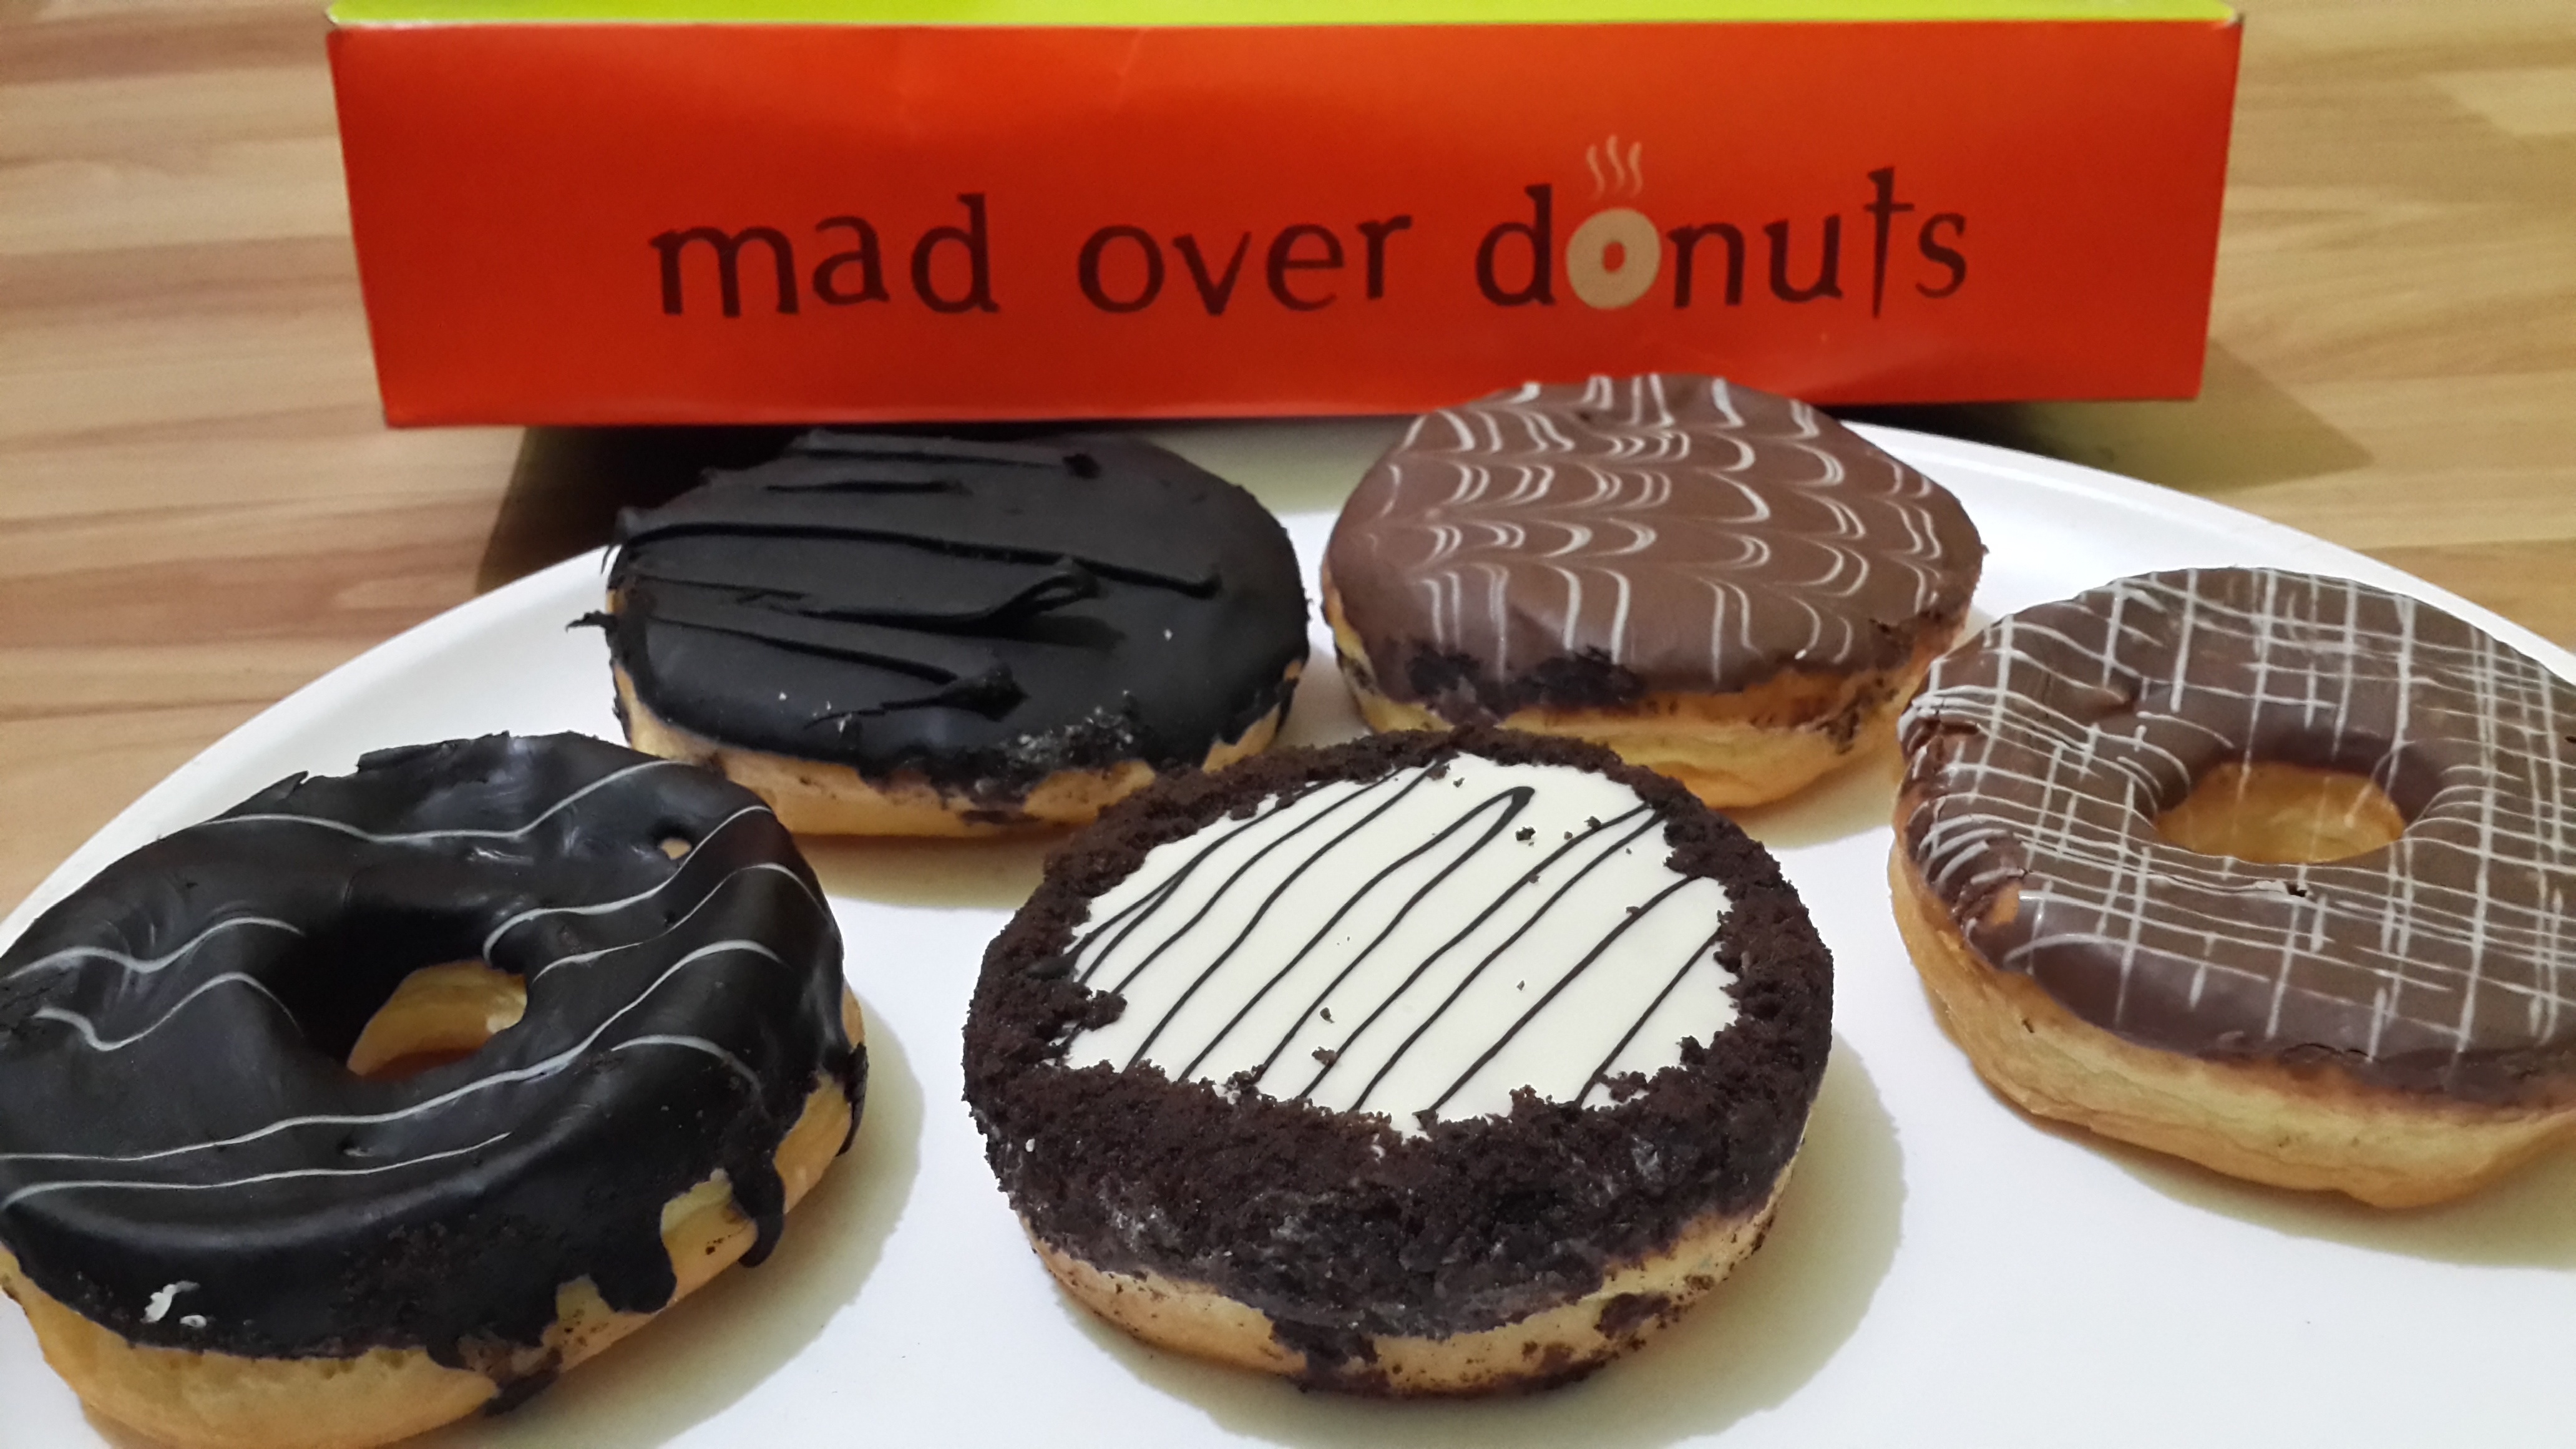
food, chocolate, baking, cookie, dessert, icing, baked goods, praline, snack food, cookies and crackers, peanut butter cup, petit four